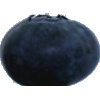
Label: Blueberry 1